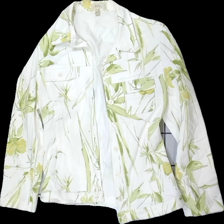
View: front
Type: Blazer
Category: Ladies
Brand: Not in the list
Brand text on label: She
Colors: Green, White, Yellow
Material: 100% cotton
Pattern: Floral print
Cut: Regular
Size: XS
Season: All
Trend: 90s
Price range: 50-100
Recommended usage: Reuse